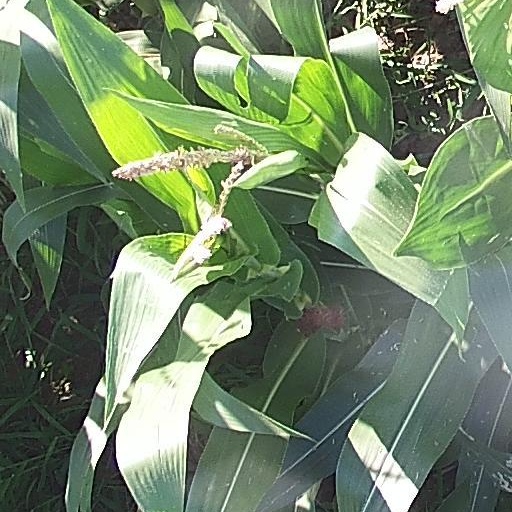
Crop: maize; corn